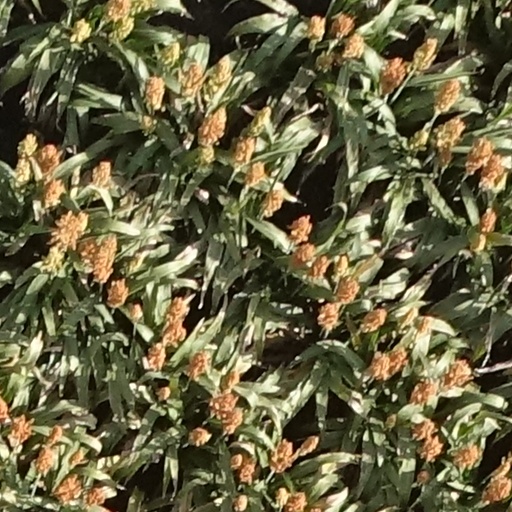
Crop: sorghum